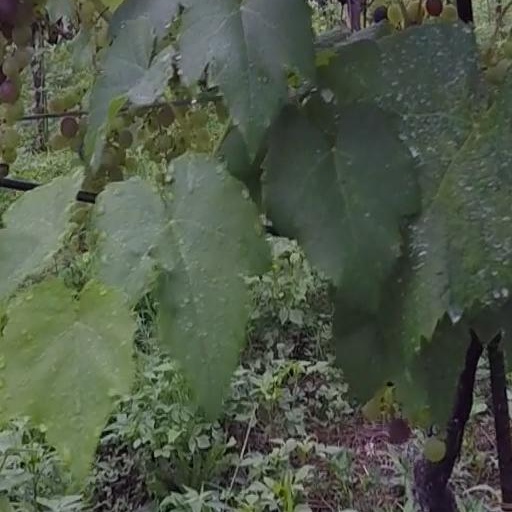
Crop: grape